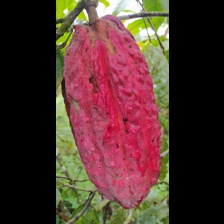
Label: sana